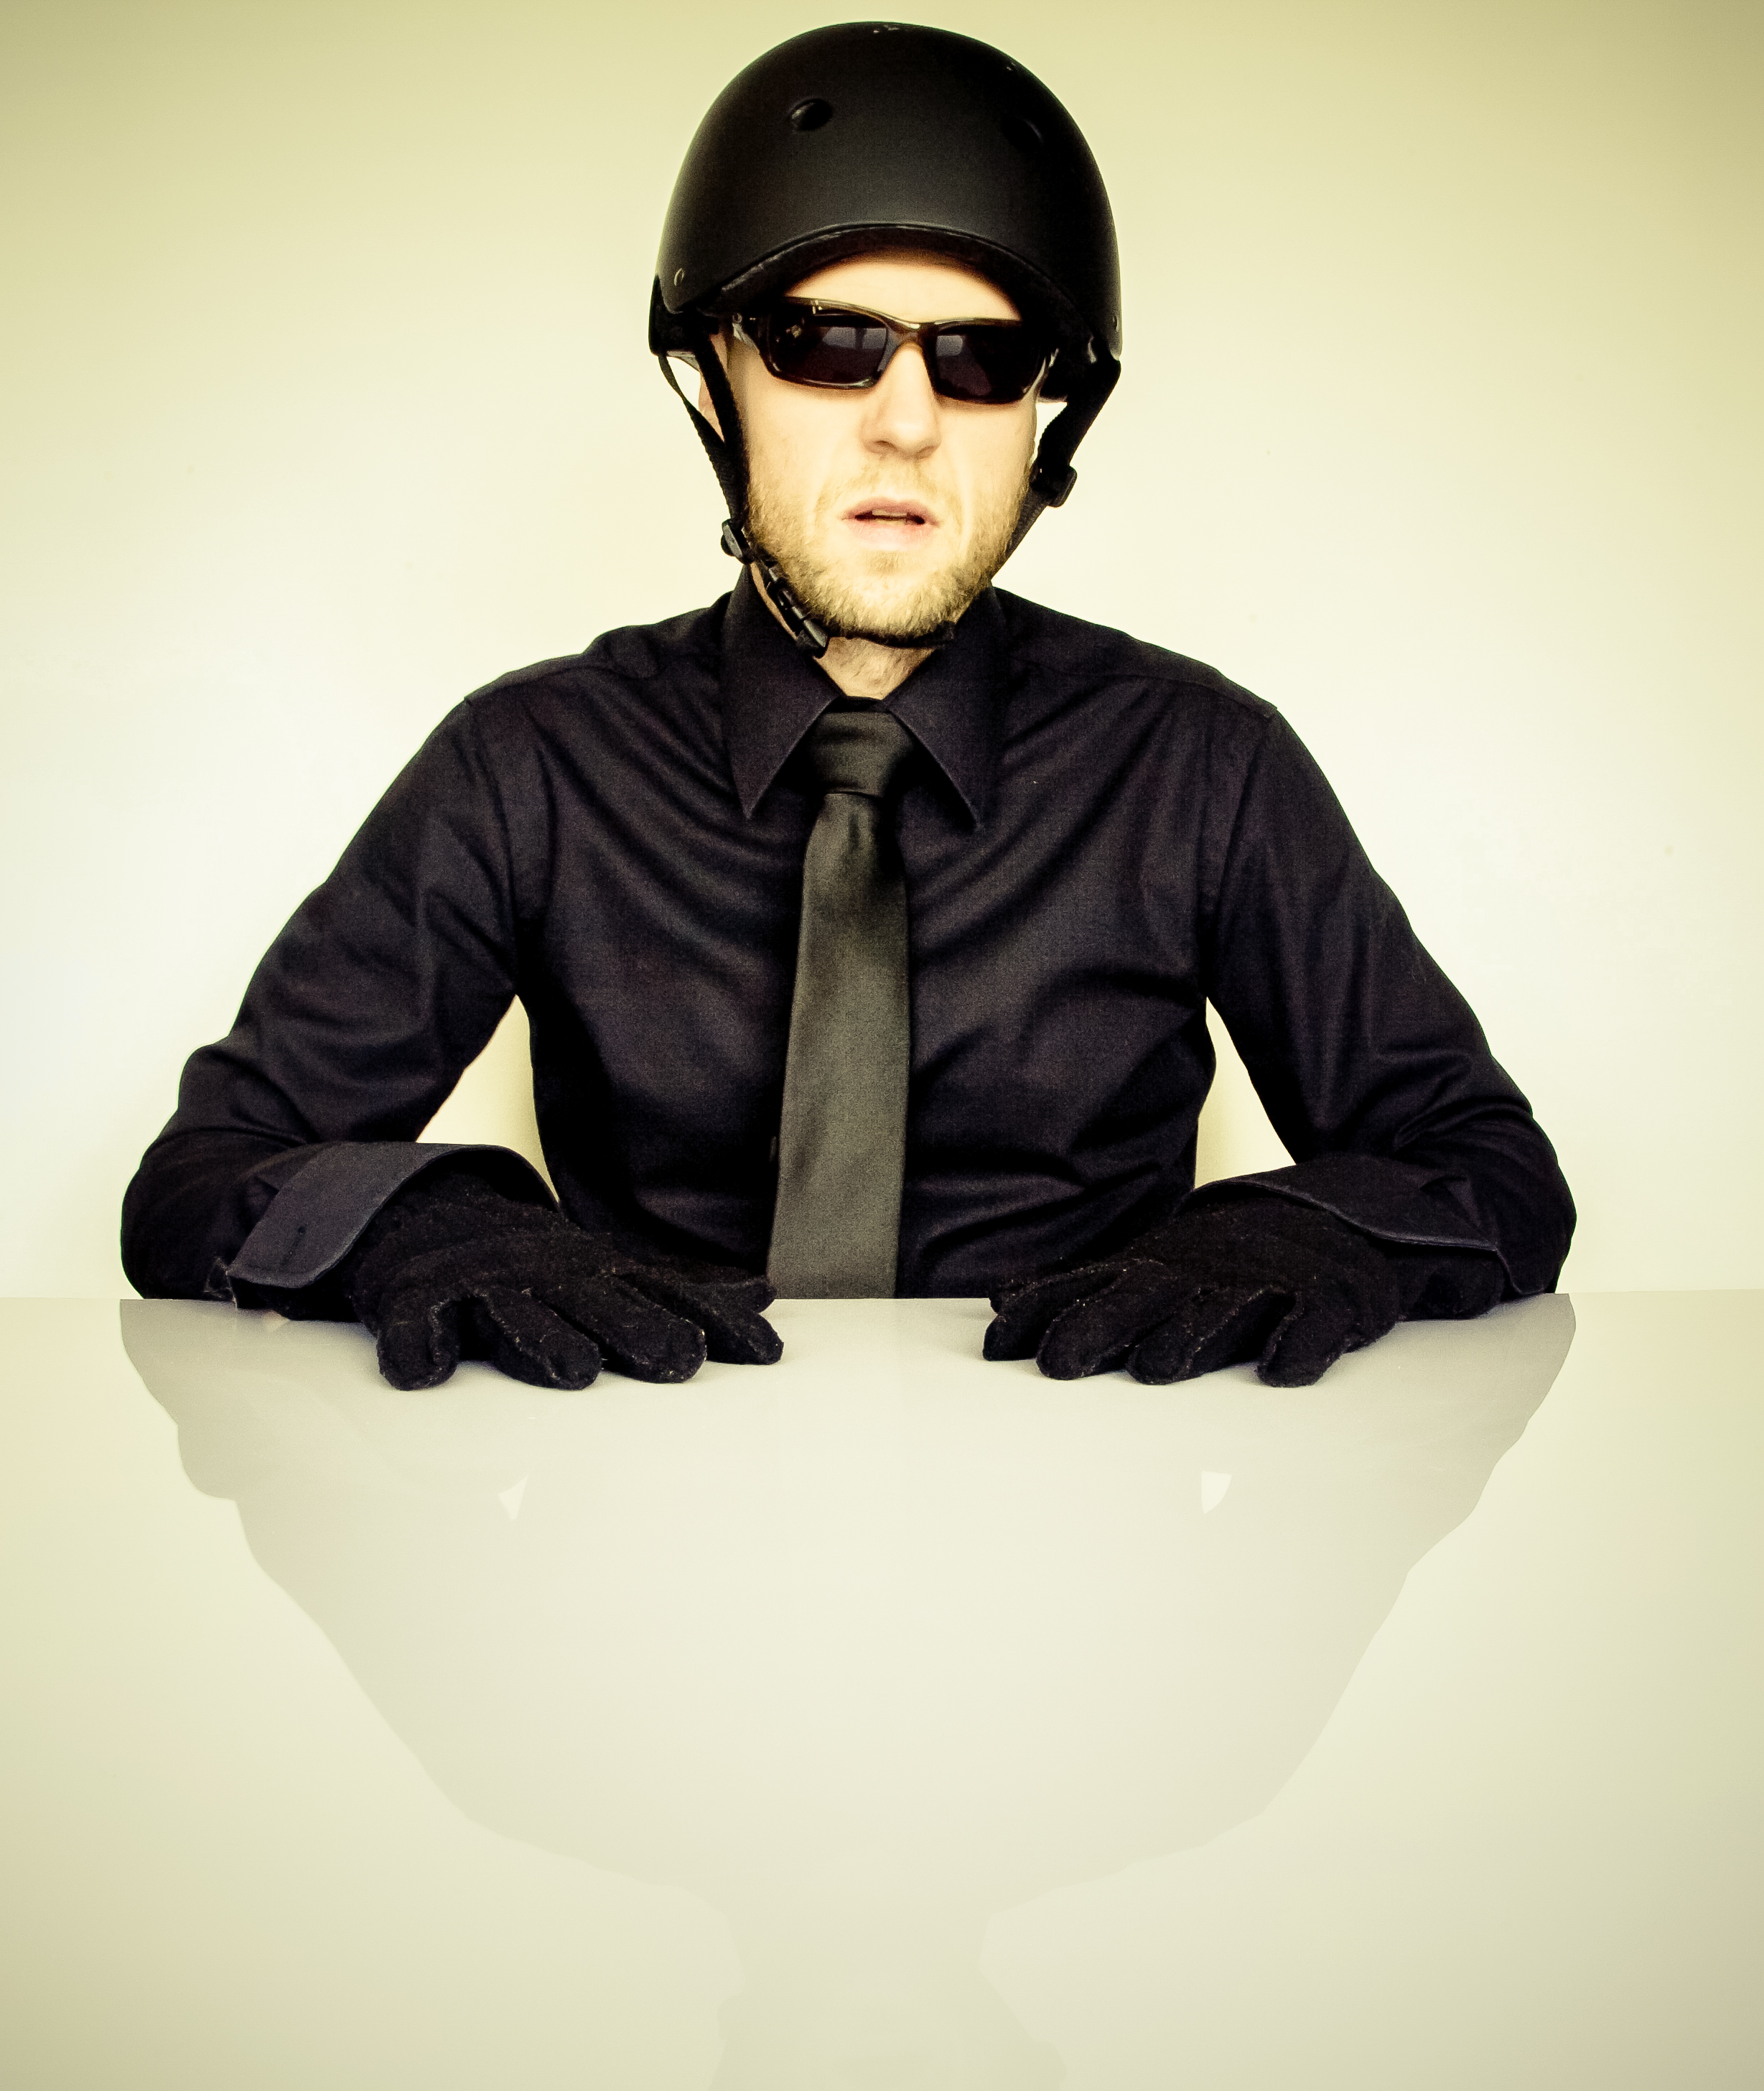
man, person, photography, looking, portrait, model, tie, fashion, business, clothing, black, outerwear, gentleman, helmet, sunglasses, glasses, eyewear, casual, trendy, photo shoot